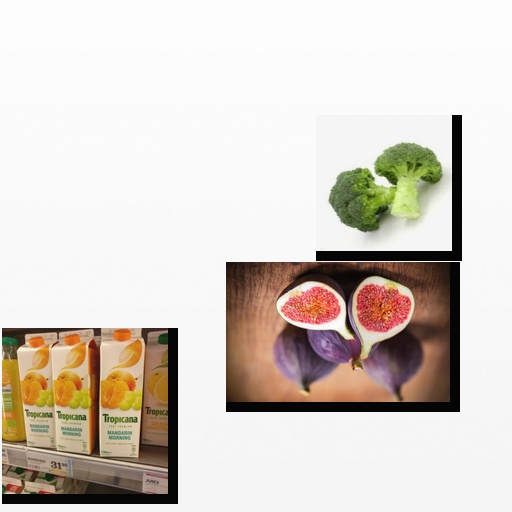
Food items: broccoli, fig, mandarin_juice